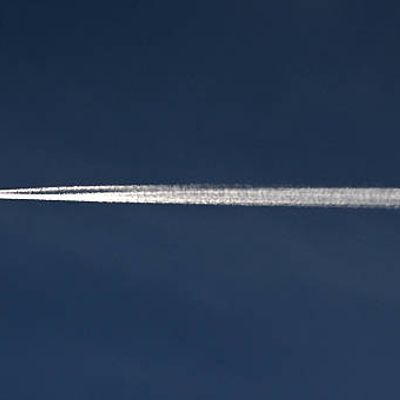
Cloud type: Contrail (Ct)